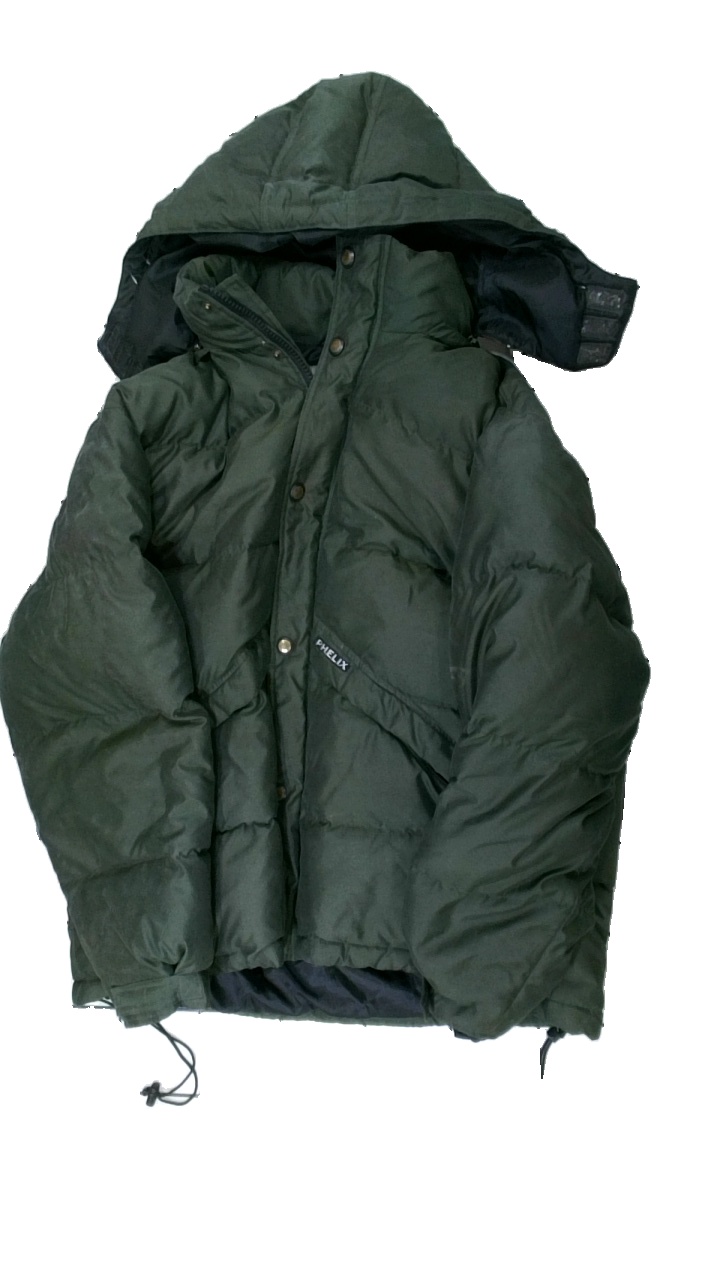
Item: Jacket (Men)
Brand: Phelix
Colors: Green
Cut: Regular
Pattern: Checkered print
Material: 82% polyester, 18% nylon
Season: All
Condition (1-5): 3
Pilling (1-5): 4
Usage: Reuse
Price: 100-150